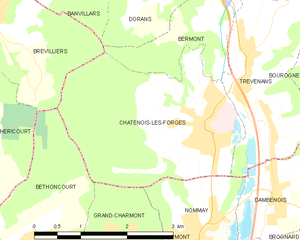
Carte des communes françaises Châtenois-les-Forges